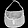
Label: Bag